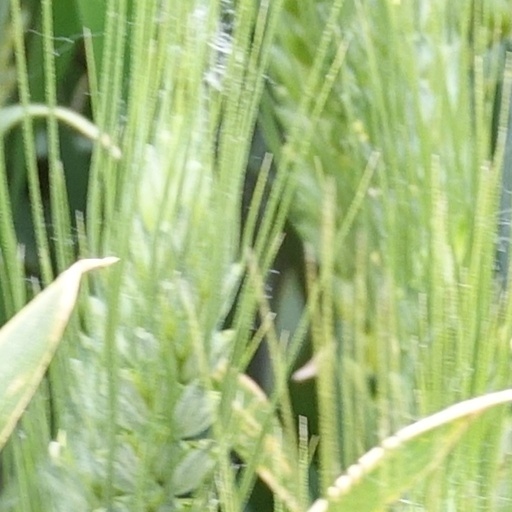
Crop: wheat